Samuel Schellinger

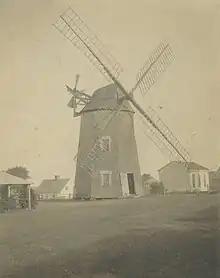
Amagansett Windmill

The 1814 construction details of the windmill at Amagansett by Schellinger is unclear as to whether it had a tailpole to turn the cap. Later photographs show a fantail in place. A gasoline engine used to pump water set the mill ablaze and it burnt down in 1924.